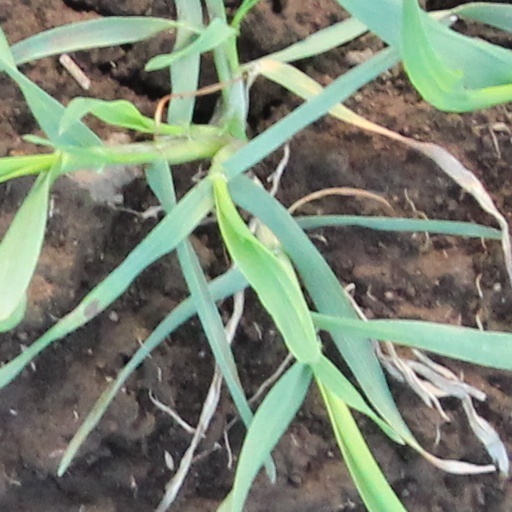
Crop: wheat